Grand Canyon

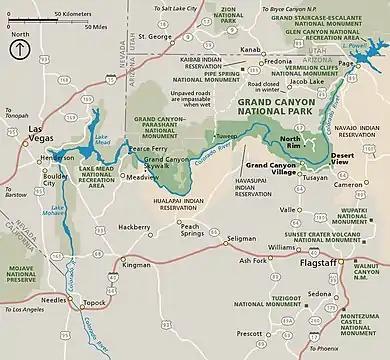
Grand Canyon regional map

Due to the increase of greenhouse gases, temperatures have steadily risen making recent years the warmest in the century-long record. Temperatures have increased in Arizona by 2.1 degrees Fahrenheit since 1895. From 1916 to 2014, naturalized streamflow in the Upper Colorado River Basin decreased by 16.5%, in spite of a slight increase of +1.4% in annual precipitation over the same period.